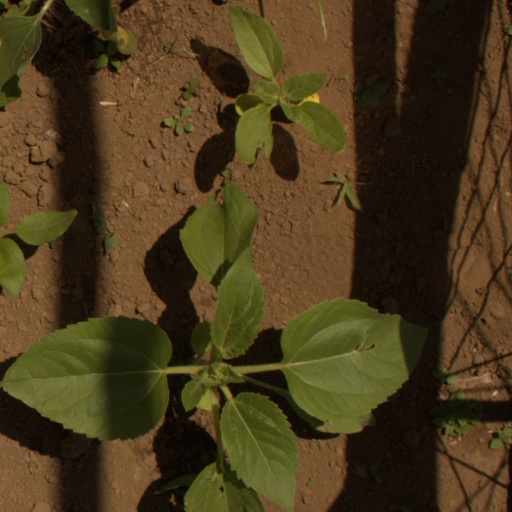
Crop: Jerusalem artichoke